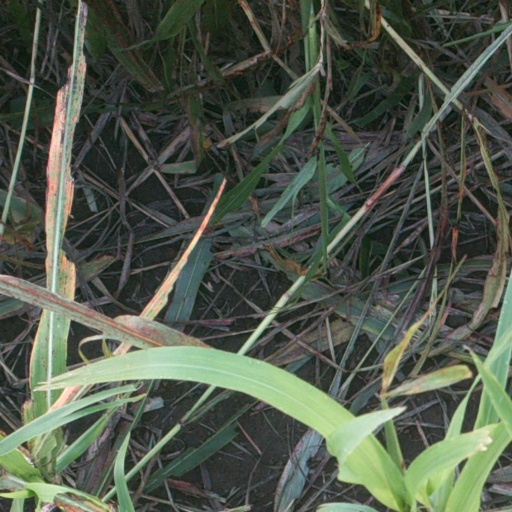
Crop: sorghum